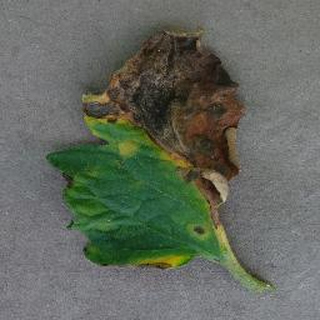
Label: tomato_early_blight